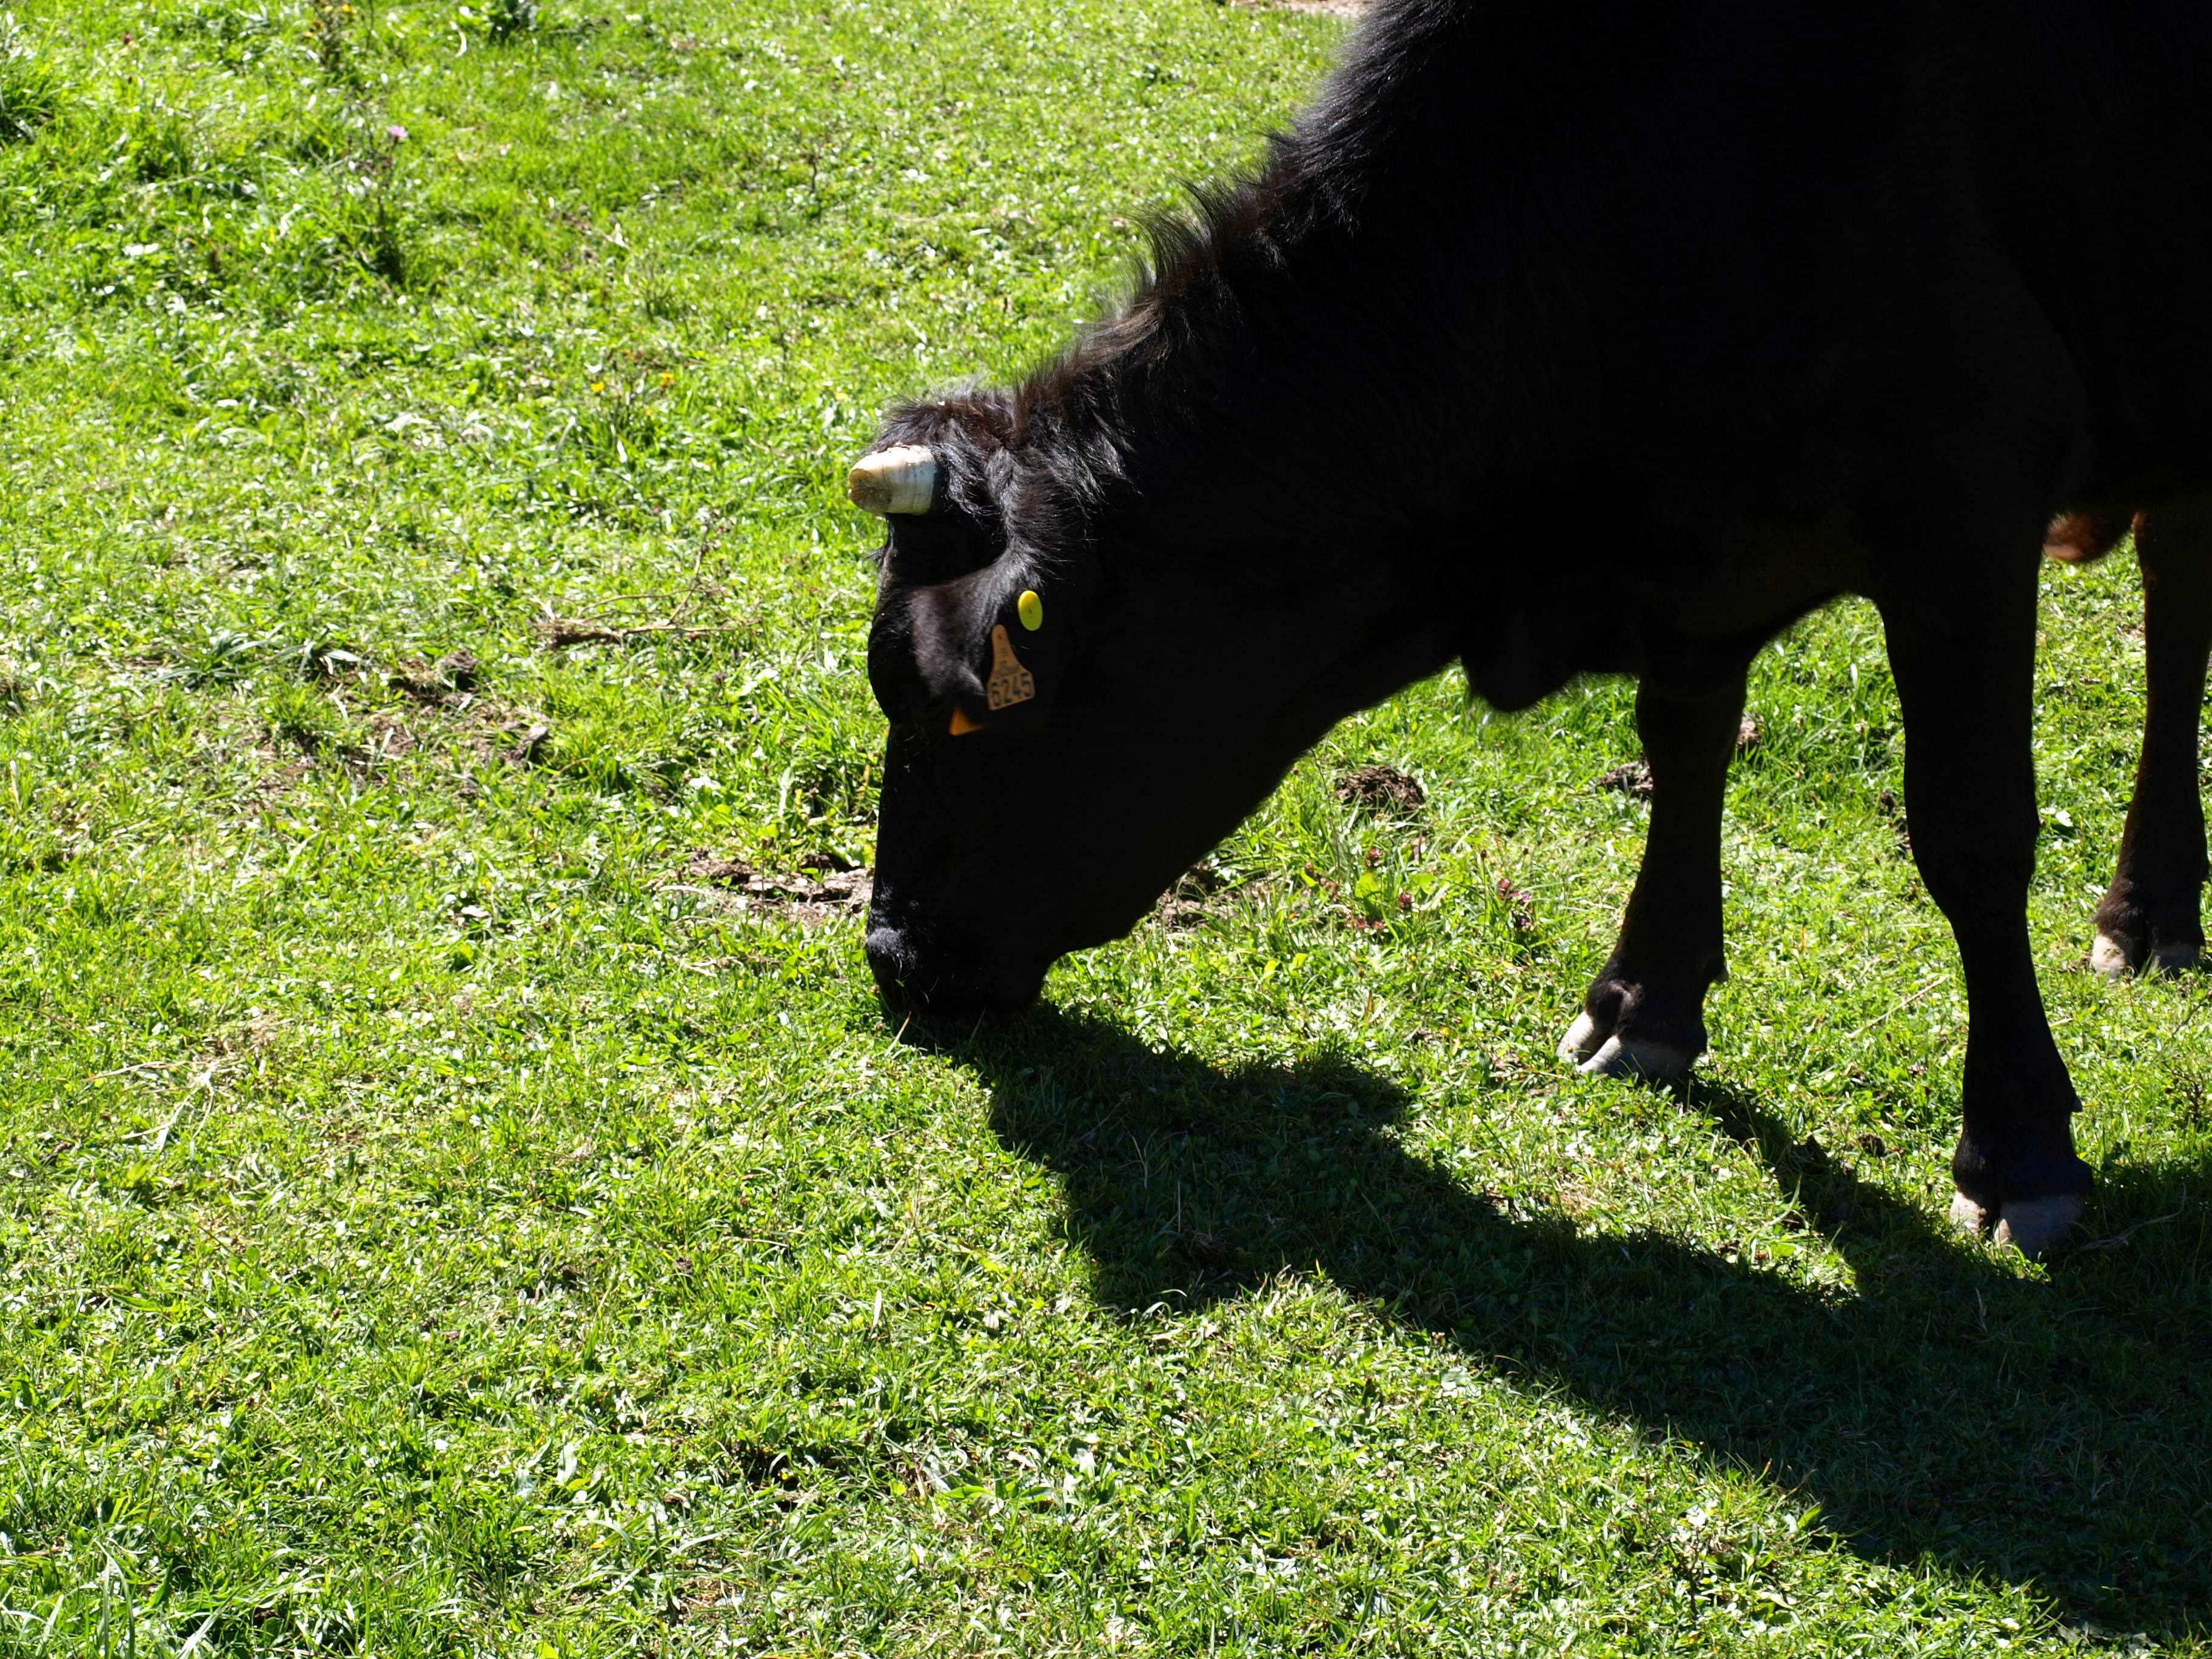
landscape, nature, grass, field, meadow, prairie, wildlife, spring, green, cow, pasture, grazing, livestock, mammal, fauna, cows, animals, prado, galicia, pastures, horns, cattle like mammal, cow goat family